RAF Machrihanish

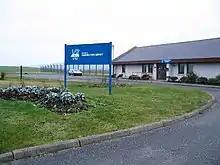

The draw-down of US military forces in Europe after the end of the Cold War resulted in the US Navy leaving Machrihanish and returning their facilities to the Ministry of Defence on 30 June 1995.